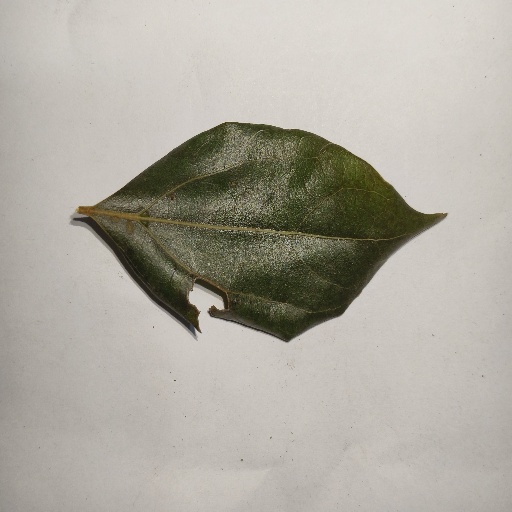
Species: Camphor
Leaf condition: Shot Hole